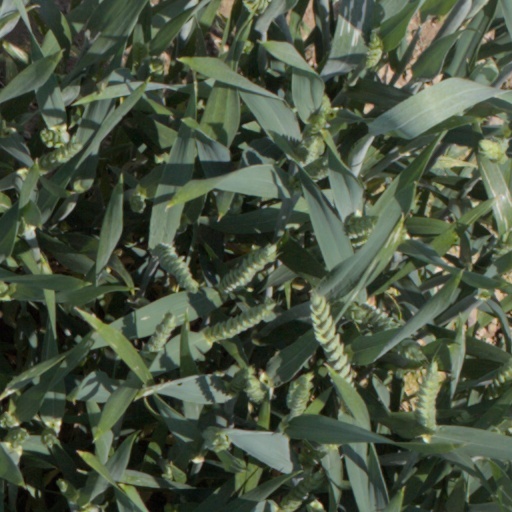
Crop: wheat